Jim Thome

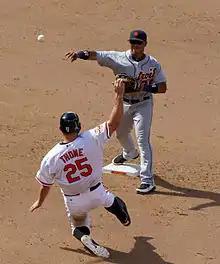
Thome sliding into second base while with the Baltimore Orioles

The Orioles cited Thome's veteran experience on a playoff-bound team as a primary factor in acquiring him. Orioles catcher Matt Wieters said of Thome,